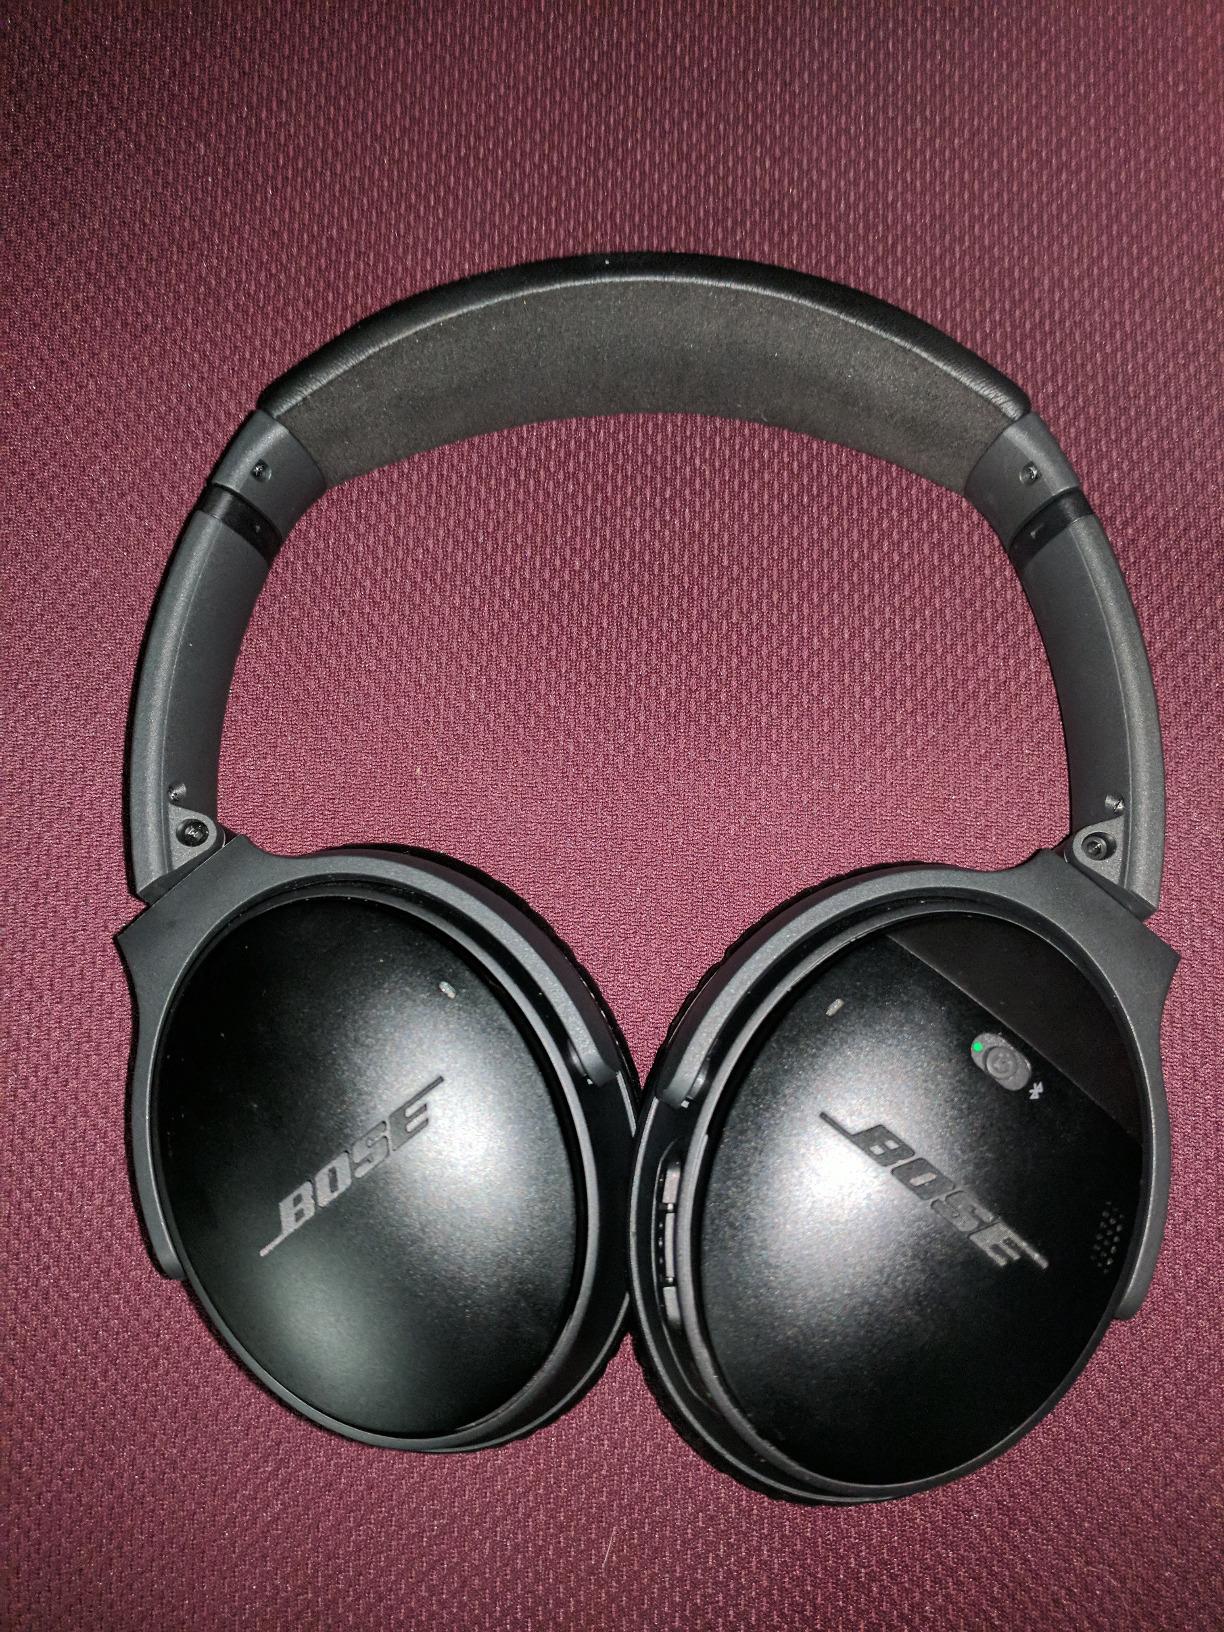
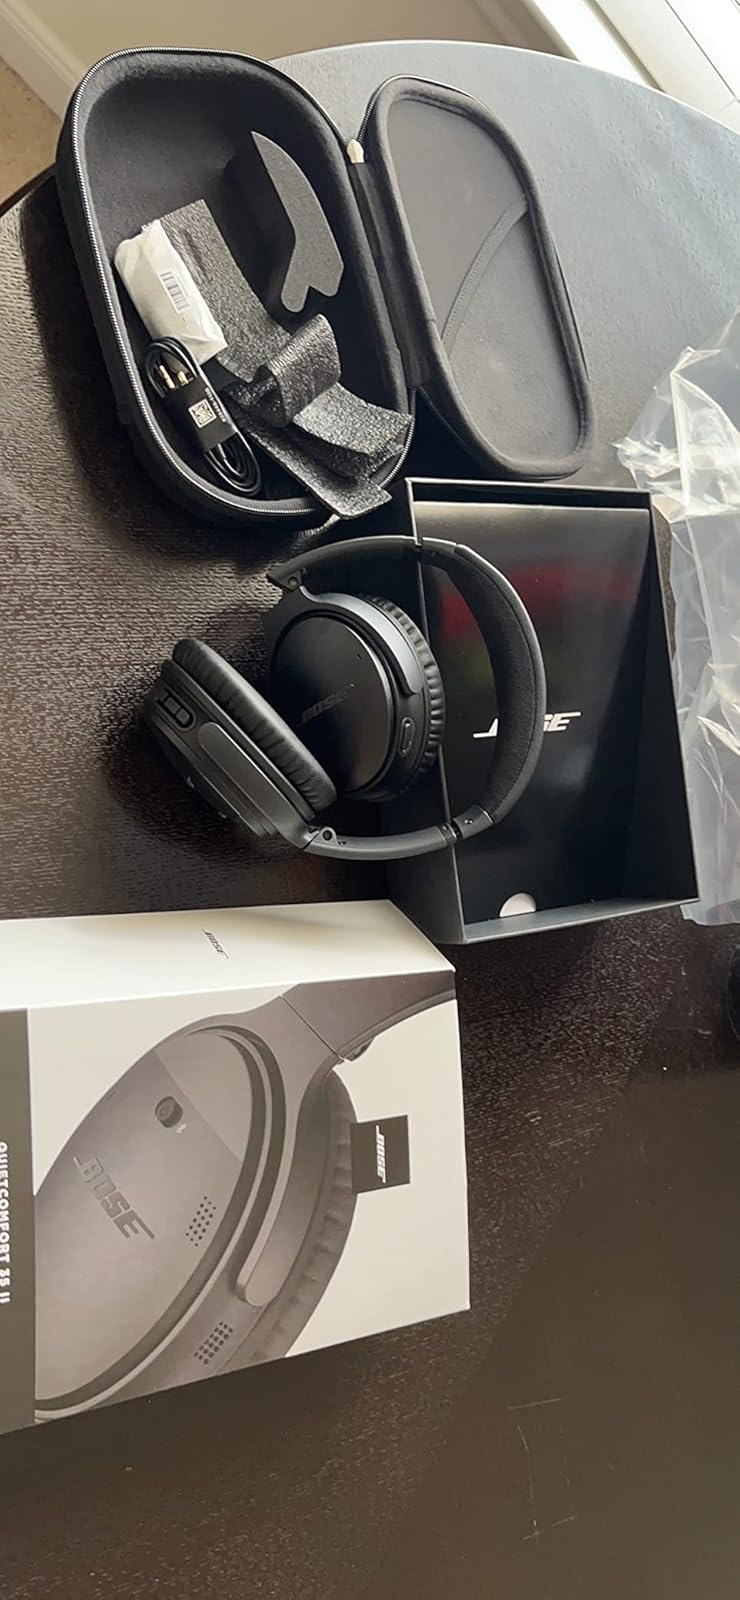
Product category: headphones
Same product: yes